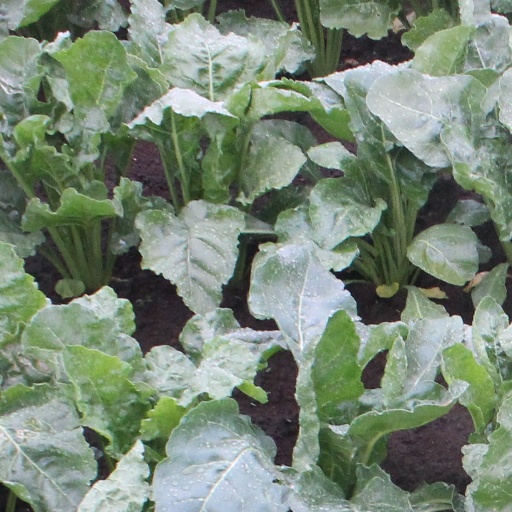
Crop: sugar beet